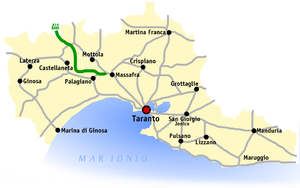
Le tarentin est une langue parlée dans la province de Tarente, en Italie, notamment à Tarente et dans ses alentours. Sa classification linguistique suscite controverse, étant donné la situation géographique de la province de Tarente, on tend à le classer parmi les dialectes apuliens-salentins voire du salentin mais le tarentin est une langue totalement distincte du groupe linguistique sicilien et fait partie des dialectes italo-romans de type méridional.